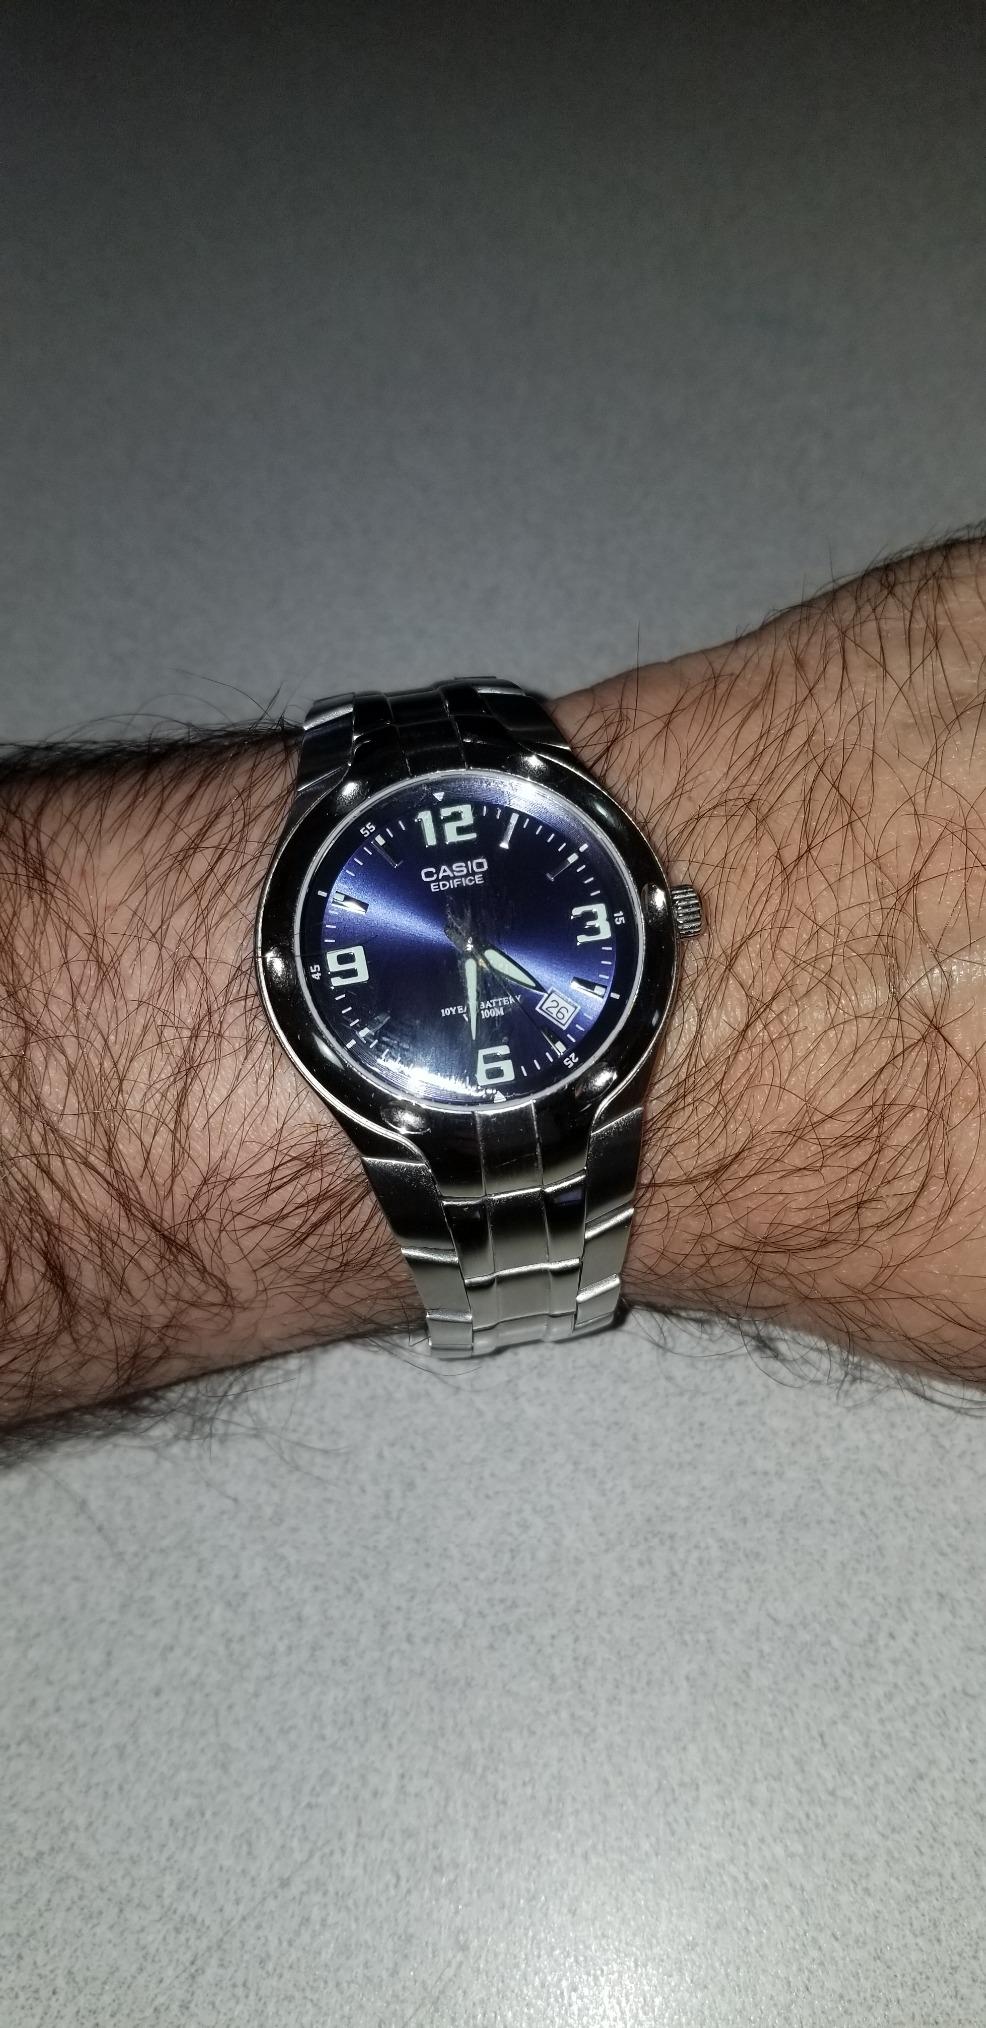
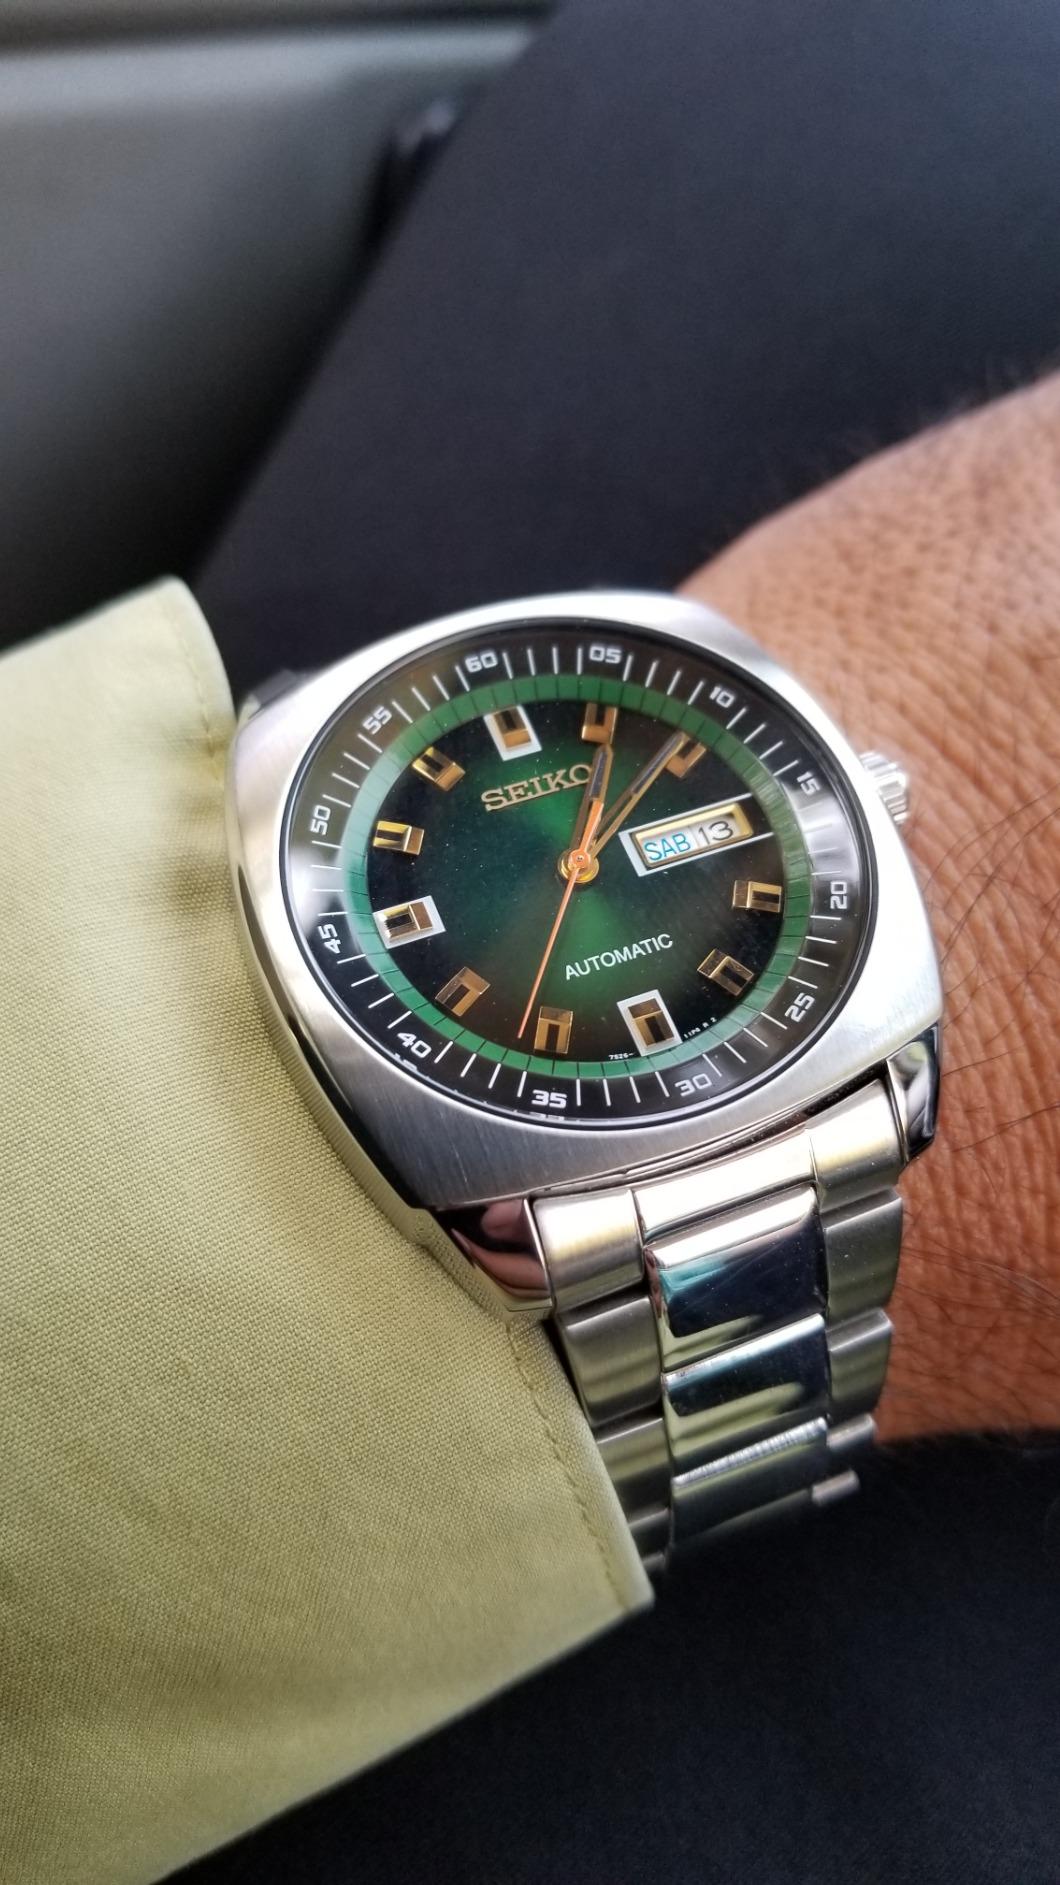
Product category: accessories_watch
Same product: no